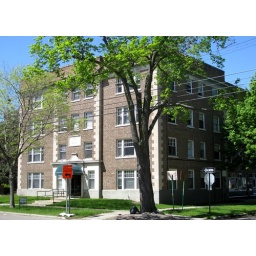
An apartment building on Capitol Avenue, across the street from Durant Park in Lansing, Michigan